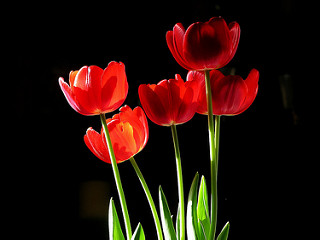
Flower: tulip